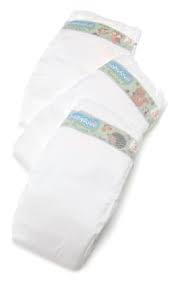
Waste category: trash